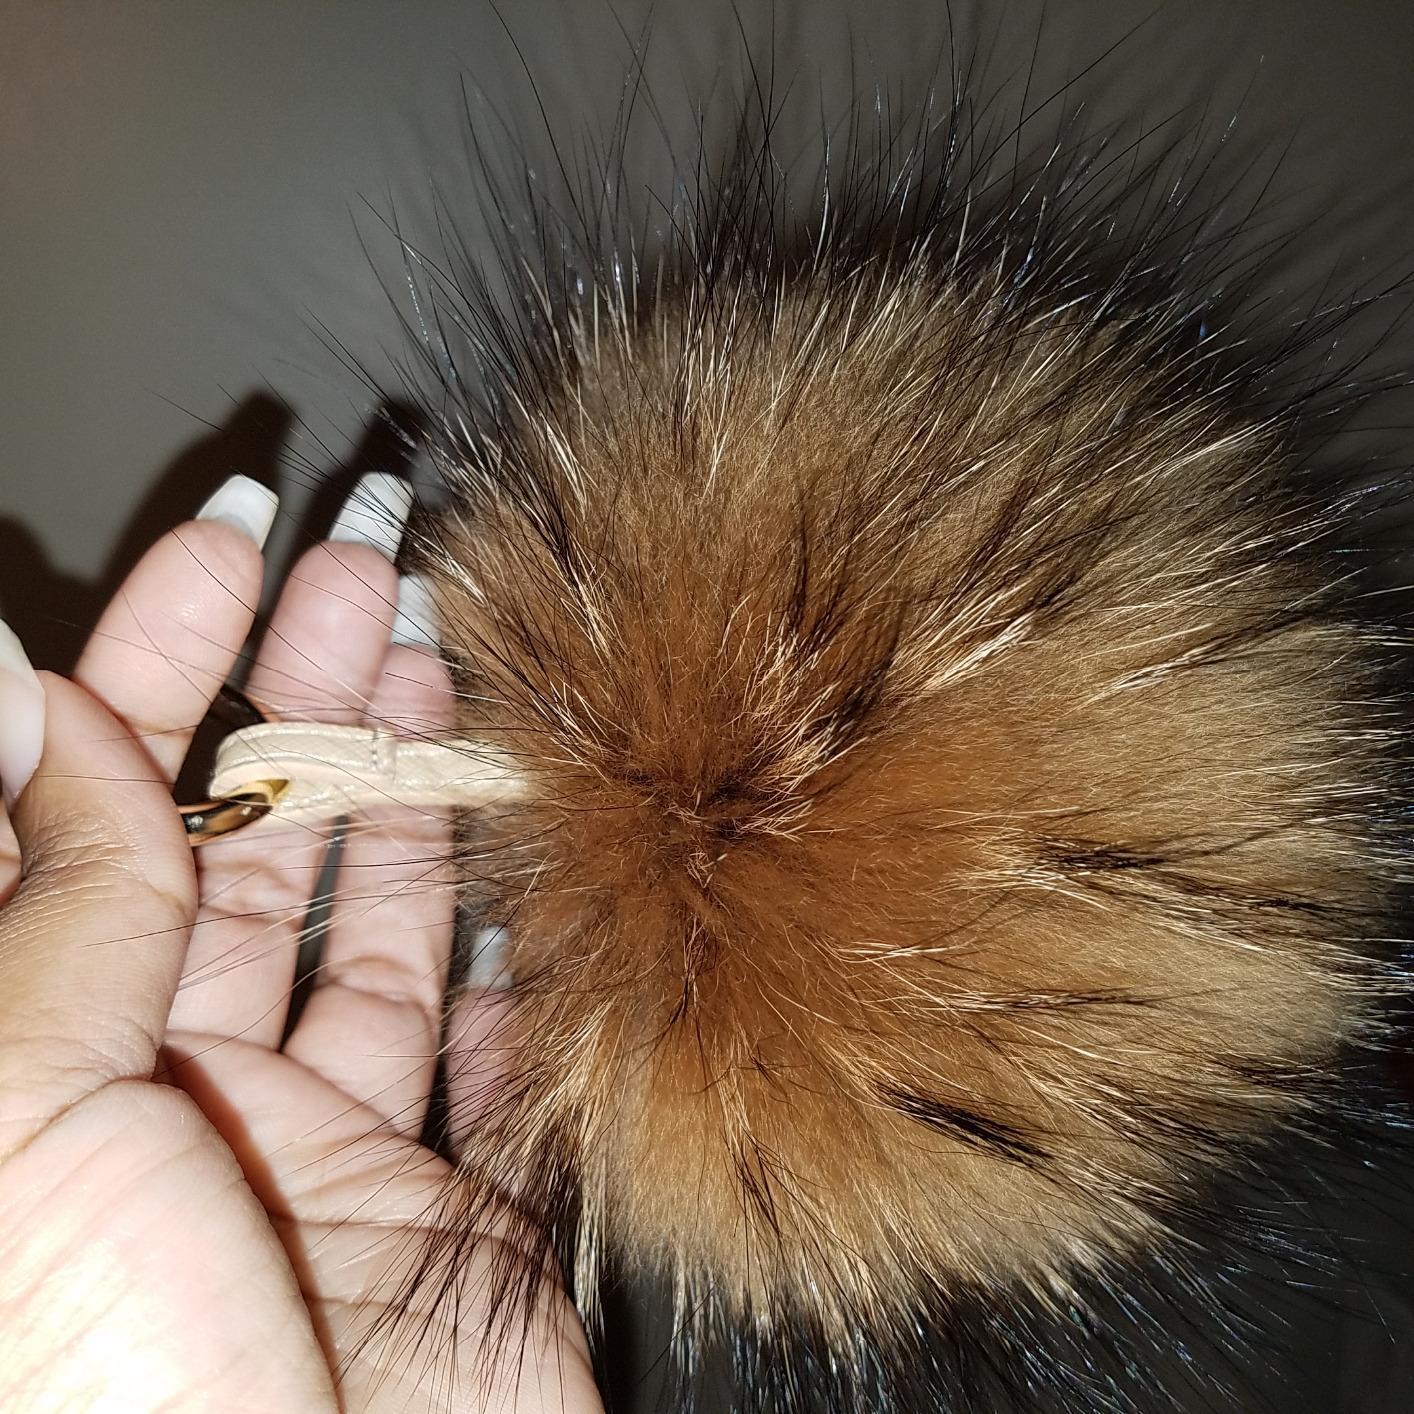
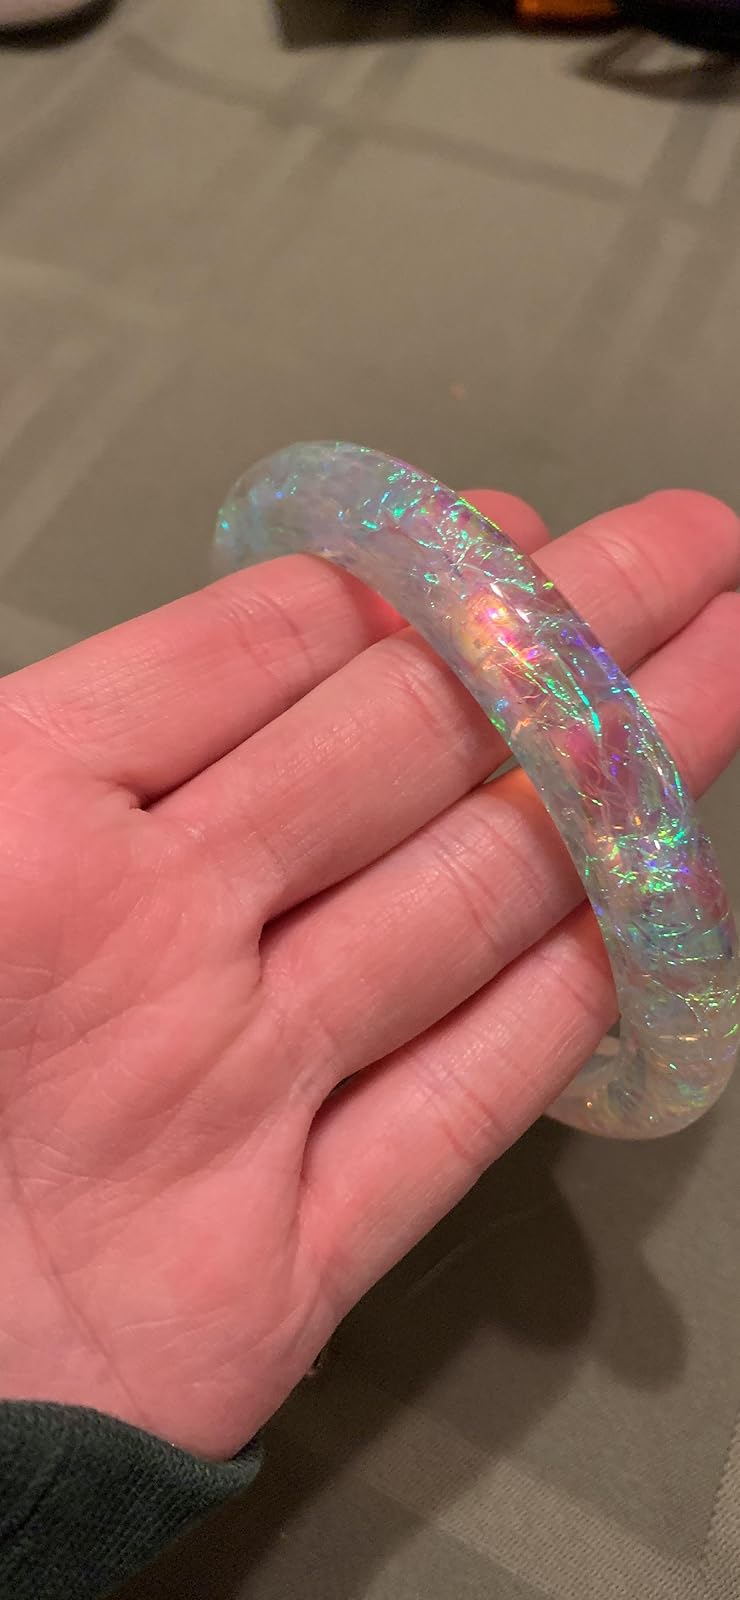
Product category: accessories_keychain
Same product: no